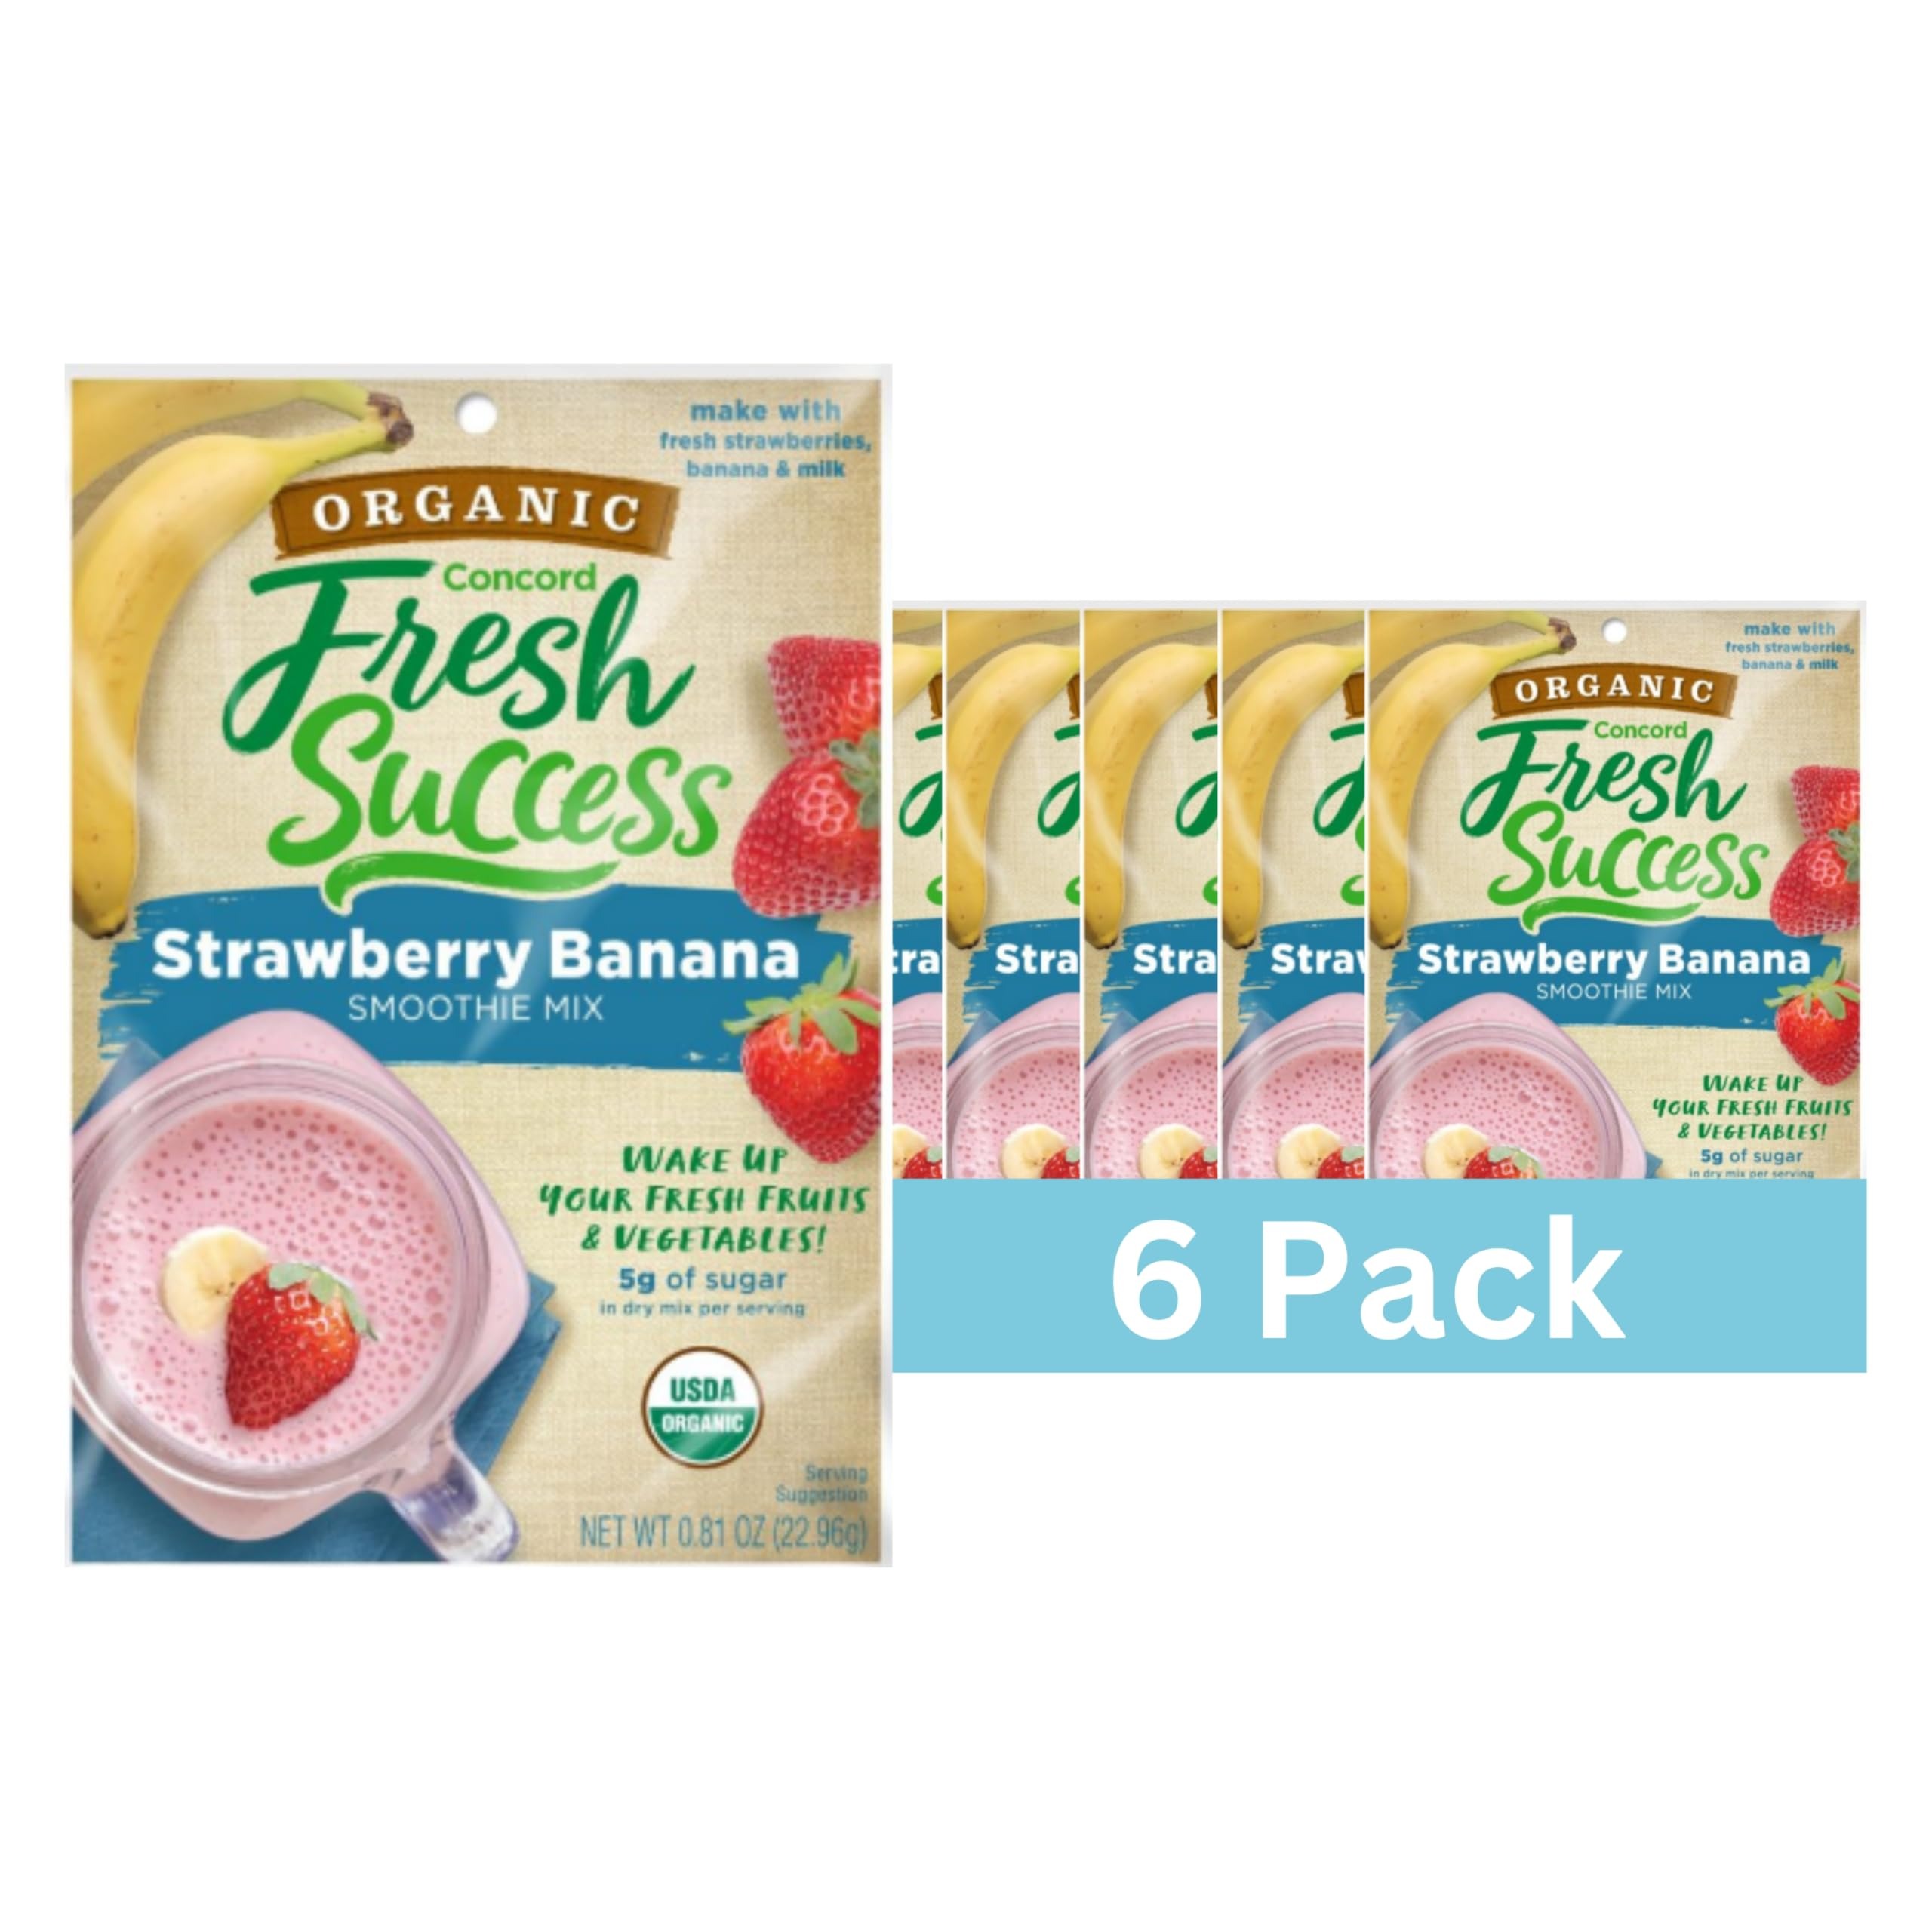
Item Name: Concord Foods Organic Strawberry Banana Smoothie Mix, Make with Organic Strawberries & Bananas Fresh Smoothie for Breakfast, Post Workout or Anytime Treats 0.8 Ounce Pouches, (6 Pouches Total)
Value: 4.8
Unit: Ounce

Price: 0.89